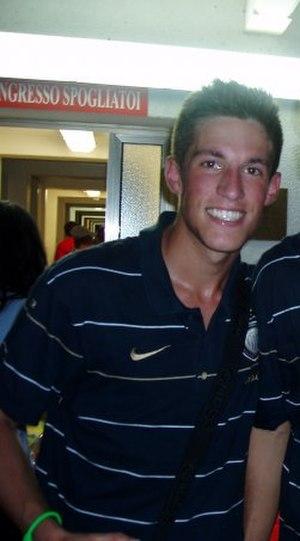
Cristiano Biraghi, né le 1ᵉʳ septembre 1992 à Cernusco sul Naviglio, est un footballeur international italien évoluant au poste d'arrière gauche à l'Inter Milan.